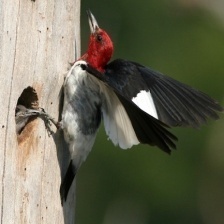
Species: RED HEADED WOODPECKER
Scientific name: MELANERPES ERYTHROCEPHALUS